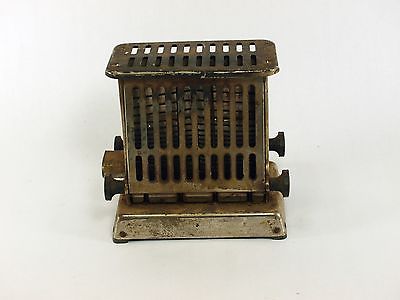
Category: toaster